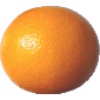
Label: pink_grapefruit